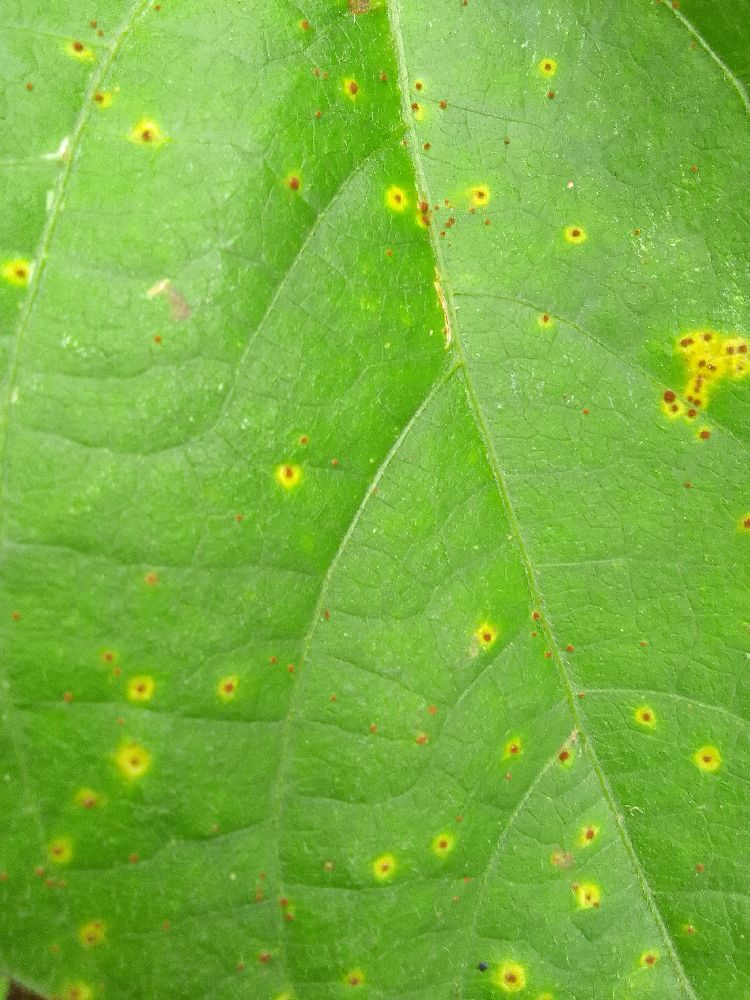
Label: rust